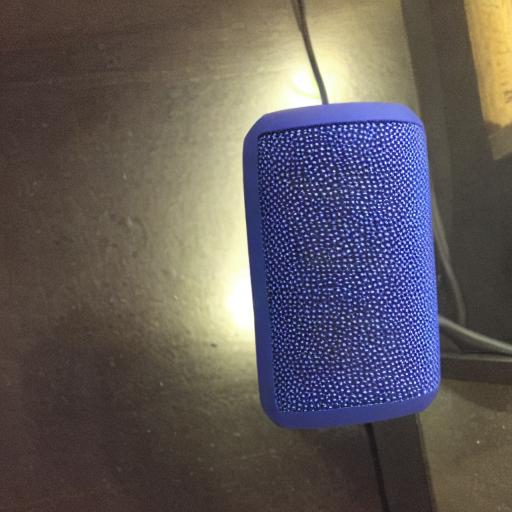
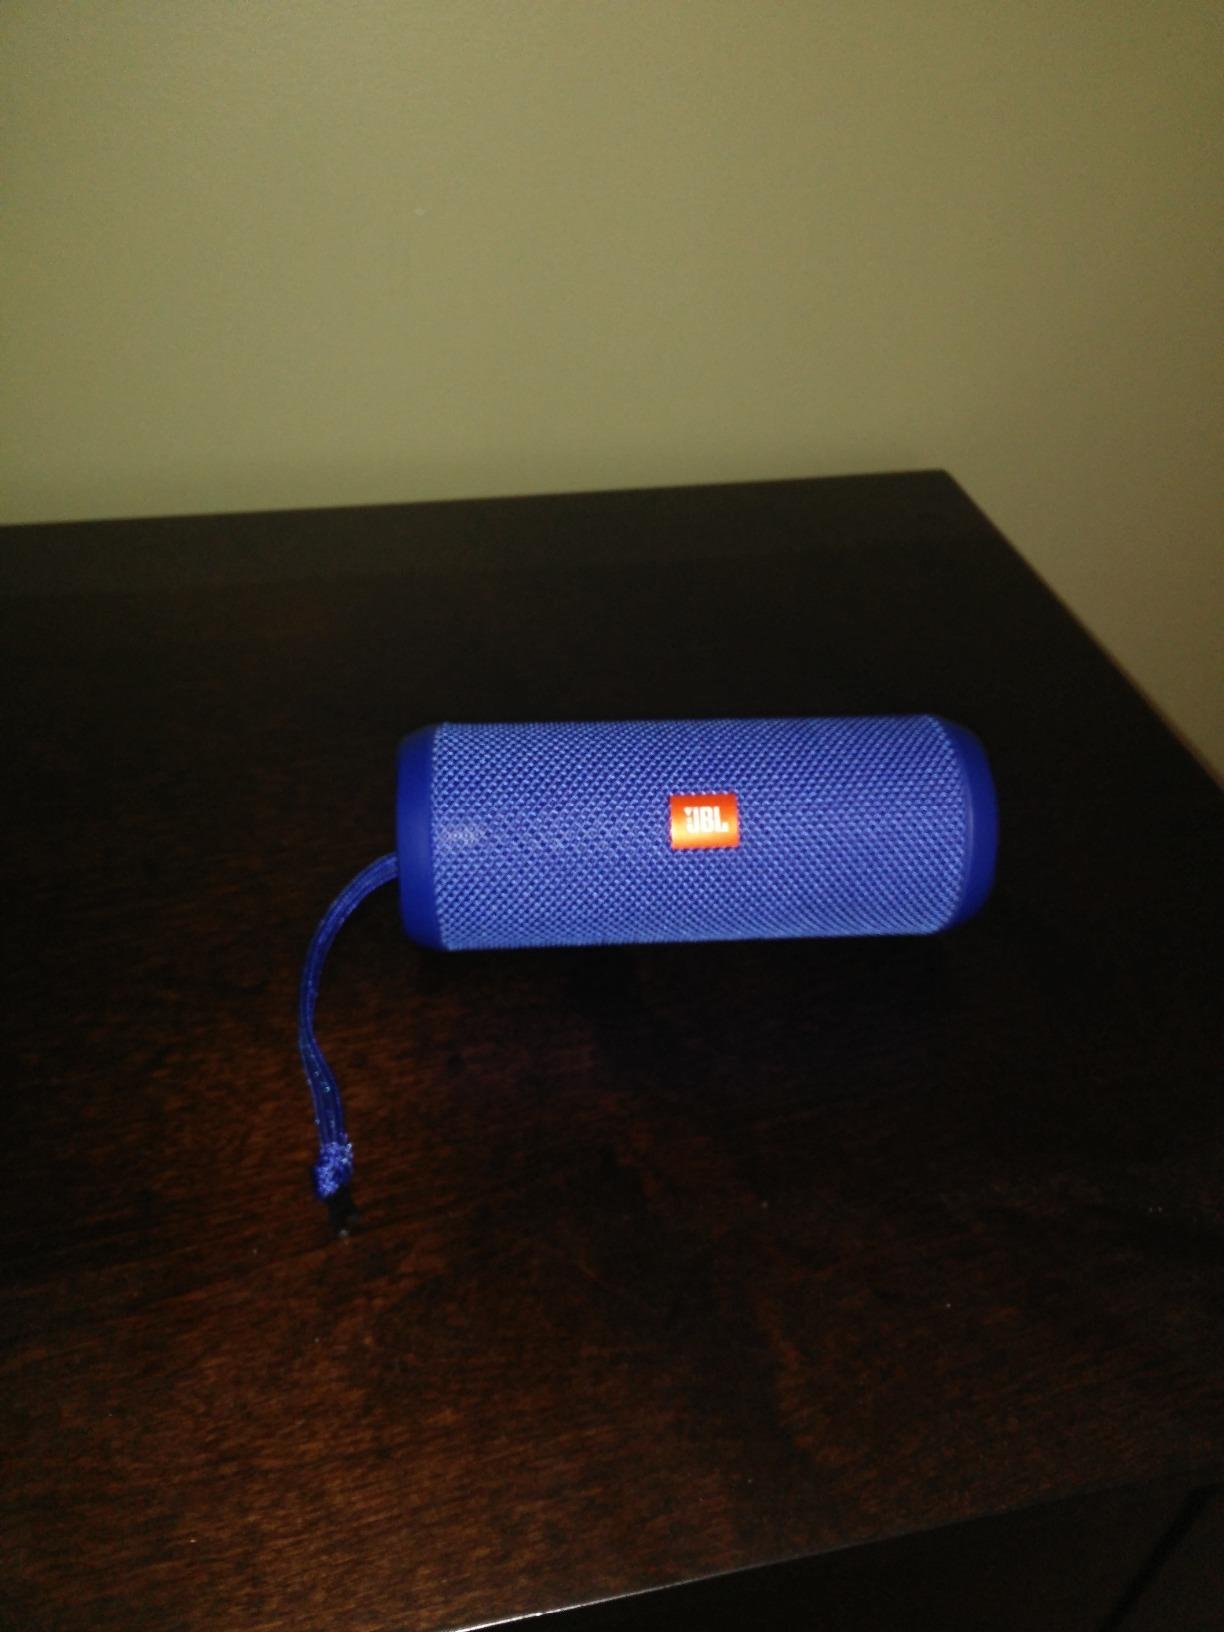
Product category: speaker
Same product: no